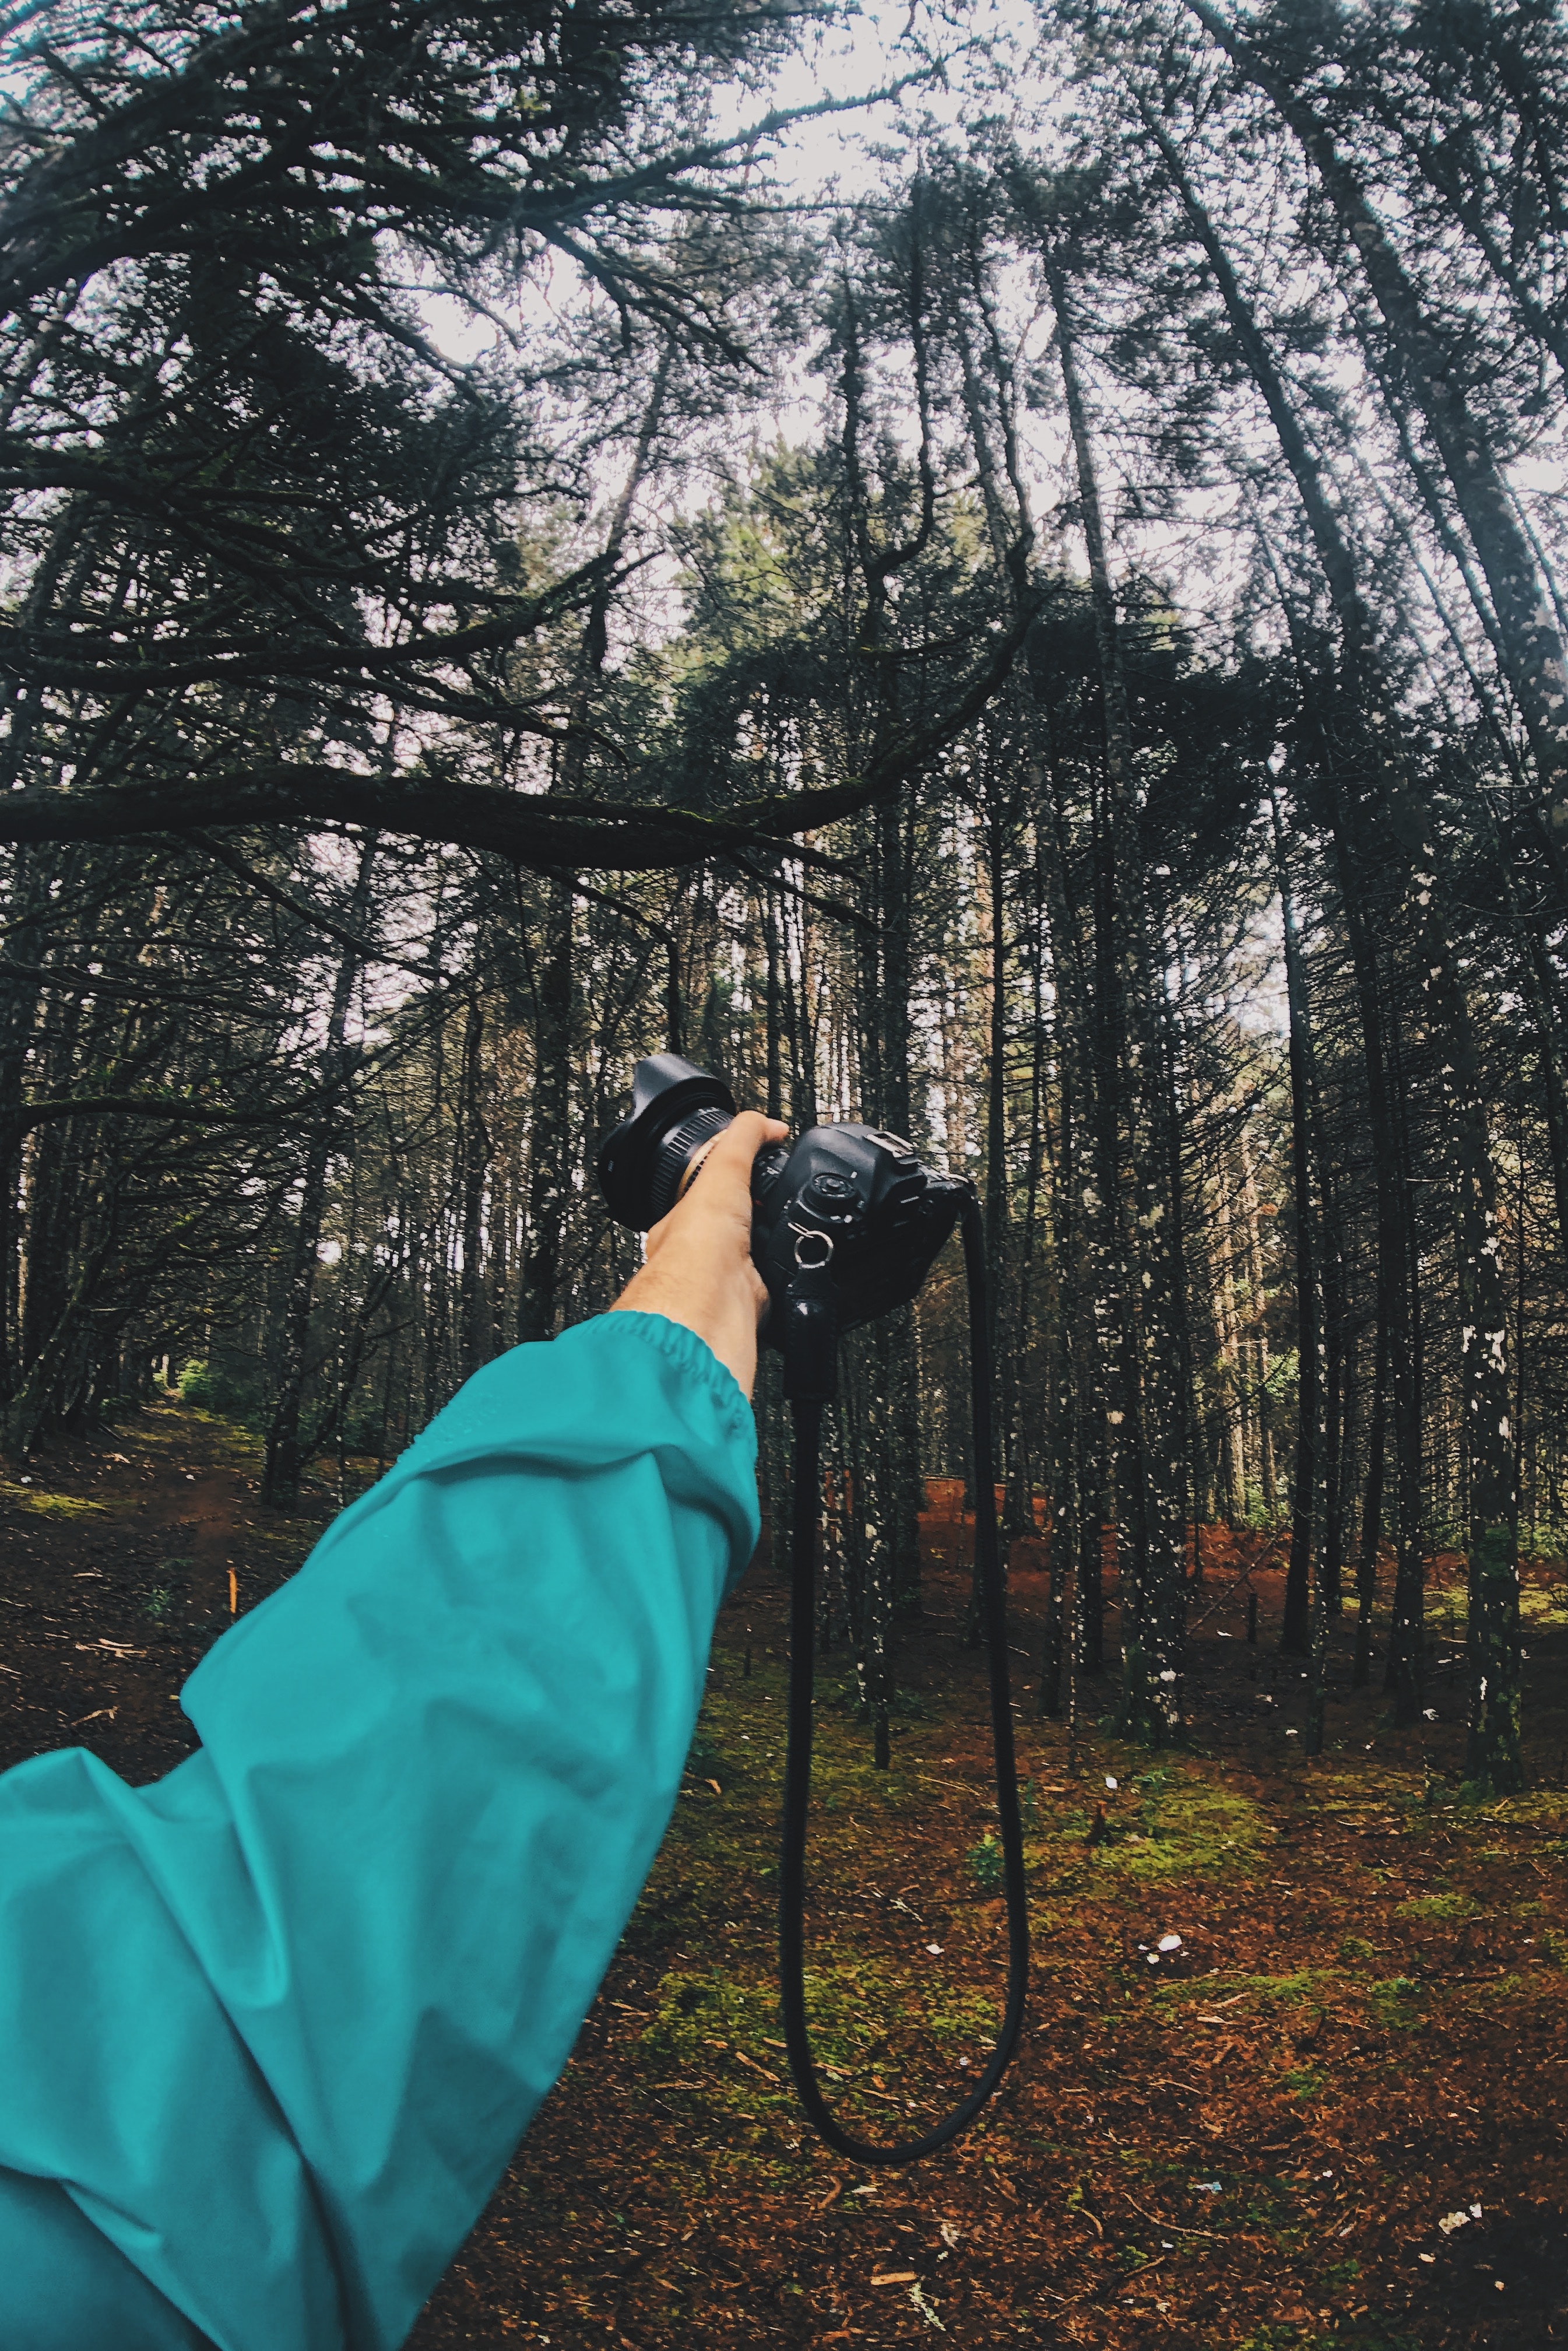
tree, forest, natural environment, woodland, wilderness, photography, woody plant, leaf, branch, plant, outerwear, wood, recreation, jacket, grove, winter, state park